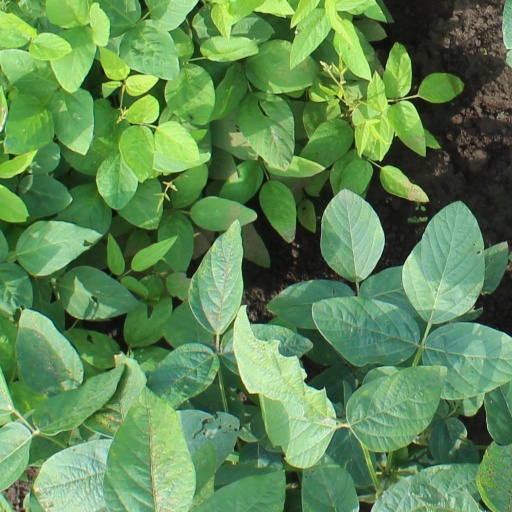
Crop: soybean